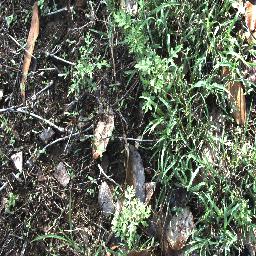
Label: parthenium